Leonard Sweet

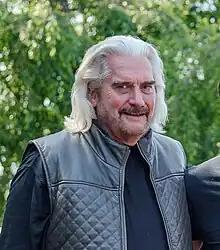
Leonard Sweet in 2019

Leonard I. Sweet is an American theologian, semiotician, church historian, pastor, and author. Sweet currently serves as the E. Stanley Jones Professor Emeritus at Drew Theological School at Drew University, in Madison, New Jersey; Charles Wesley Distinguished Professor of Doctoral Studies at Evangelical Seminary; distinguished visiting professor at Tabor College; and visiting distinguished professor at George Fox University in Portland, Oregon. Sweet is ordained in the United Methodist Church.